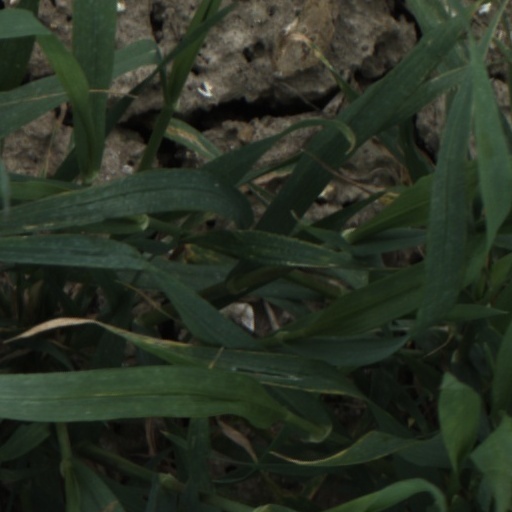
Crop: wheat